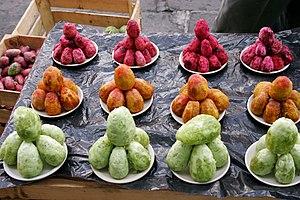
Opuntia est un des principaux genres de la famille des cactus avec près de 250 espèces.
La figue de Barbarie, aussi connue sous son nom nahuatl de nopal ou celui de « poire cactus » est une baie charnue produite par le figuier de Barbarie, un cactus originaire du Mexique, volontiers invasif, qui s'est notamment répandu tout autour de la Méditerranée et jusqu'en Australie. Les fruits commercialisés sont principalement cultivés au Maroc, en Tunisie et en Algérie, où ils sont appelés karmouss nssara, qui signifie « la figue des Chrétiens », ou simplement karmous ou akaṛmus. Enfin, lhendi est aussi un nom répandu en Afrique du Nord, signifiant « [la figue] indienne ».
La cuisine sicilienne est la cuisine qui se pratique dans l'île de Sicile, en Italie. Bien qu'elle soit principalement fondée sur la cuisine italienne, elle a également subi des influences espagnole, grecque et arabe.